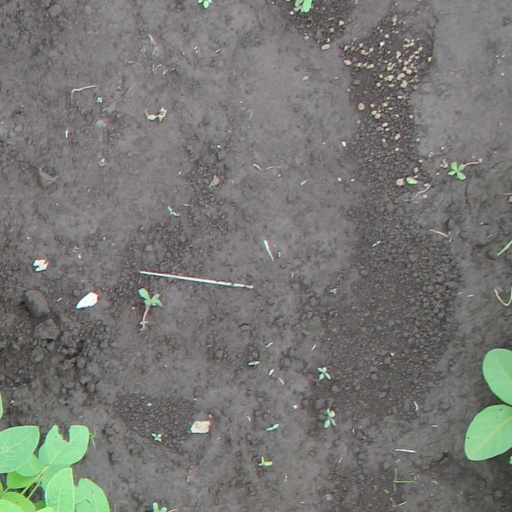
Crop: soybean